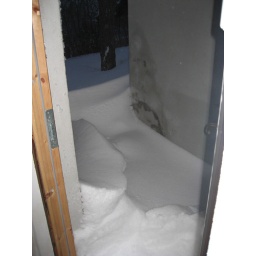
Having to move snow with the door in the morning is a sure sign this day is gonna be fun